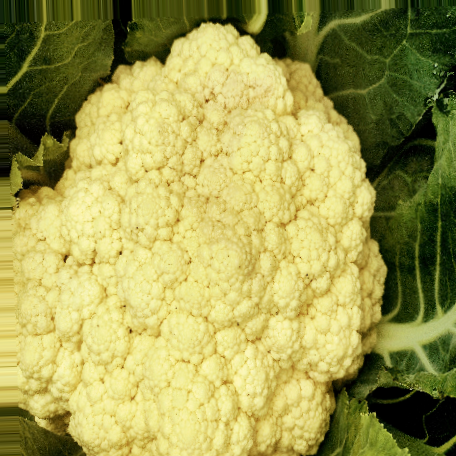
Label: Disease Free